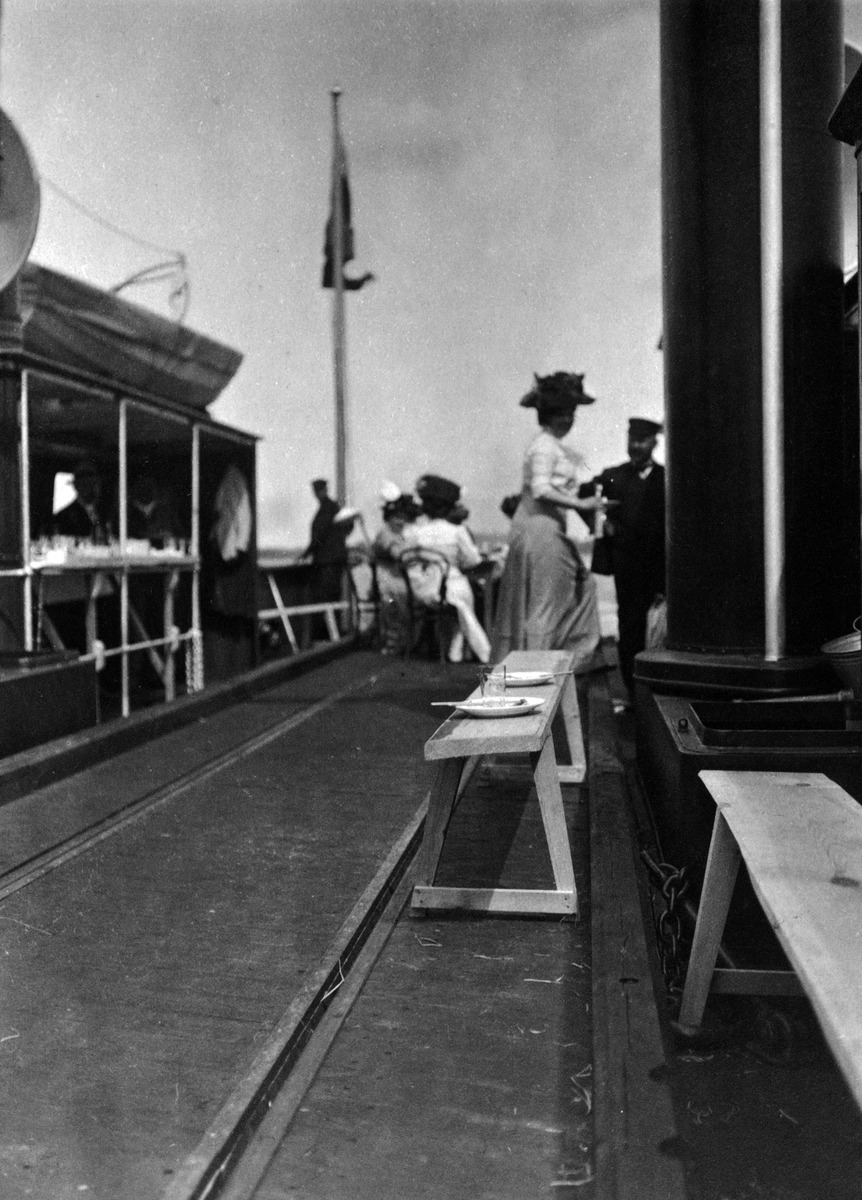
Raitiotie-höyrylautta -yhdistelmän koekäyttäjiä ja ruokatarjoilu Brändö-lautalla
sisällön kuvaus: Raitiotie-höyrylautta -yhdistelmän koekäyttäjiä ja ruokatarjoilu Brändö-lautalla. Kulosaari-yhtiön (AB Brändö Villastad) edustajia oli läsnä ensimmäisellä koeajolla 3.9.1910. Raitiotie-höyrylautta -linja Kulosaareen vihittiin marraskuussa 1910. mustavalkoinen
Ajankohta: kuvausaika 1910 syksy
Paikka: Suomi, Uusimaa, Helsinki, Kulosaari Helsinki, Kuorekarinsalmen ranta
Aiheet: AB Brändö Villastad, lautat, pelastusveneet, raideliikenne, raiteet, penkit, ateriat, astiat, naisten puvut, päähineet, juhlat, lipputangot, liput